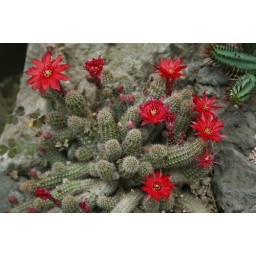
flower &amp;amp; plant janghung-arboretum in kyungki korea